Quebec Agreement

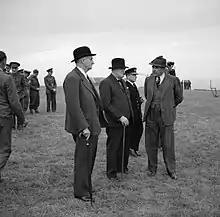
Lord Cherwell (foreground, in bowler hat) was scientific advisor to Winston Churchill (centre)

The Japanese attack on Pearl Harbor on 7 December 1941 led to the United States' entry into the war. Funding now became available in amounts undreamt of the year before. OSRD contracts were due to expire at the end of June 1942, and there was intense wartime competition for raw materials. It was agreed that in 1942–1943, the United States Army would fund $53 million of an $85 million programme. On 18 June 1942, Colonel James C. Marshall was ordered to organise the Army component. He established his headquarters on the 18th floor of 270 Broadway in New York City, with the innocuous name of the Manhattan Engineer District, following the usual practice of naming engineer districts after the city in which its headquarters was located. The project soon adopted the name "Manhattan" as well. By September 1942, Bush and Conant felt that the time had come for the Army to take over, something already approved by the president on 17 June 1942, and Brigadier General Leslie R. Groves, Jr. became the director of the Manhattan Project on 23 September 1942. Groves attempted to tighten security through a policy of strict compartmentalisation similar to the one that the British had imposed on radar.